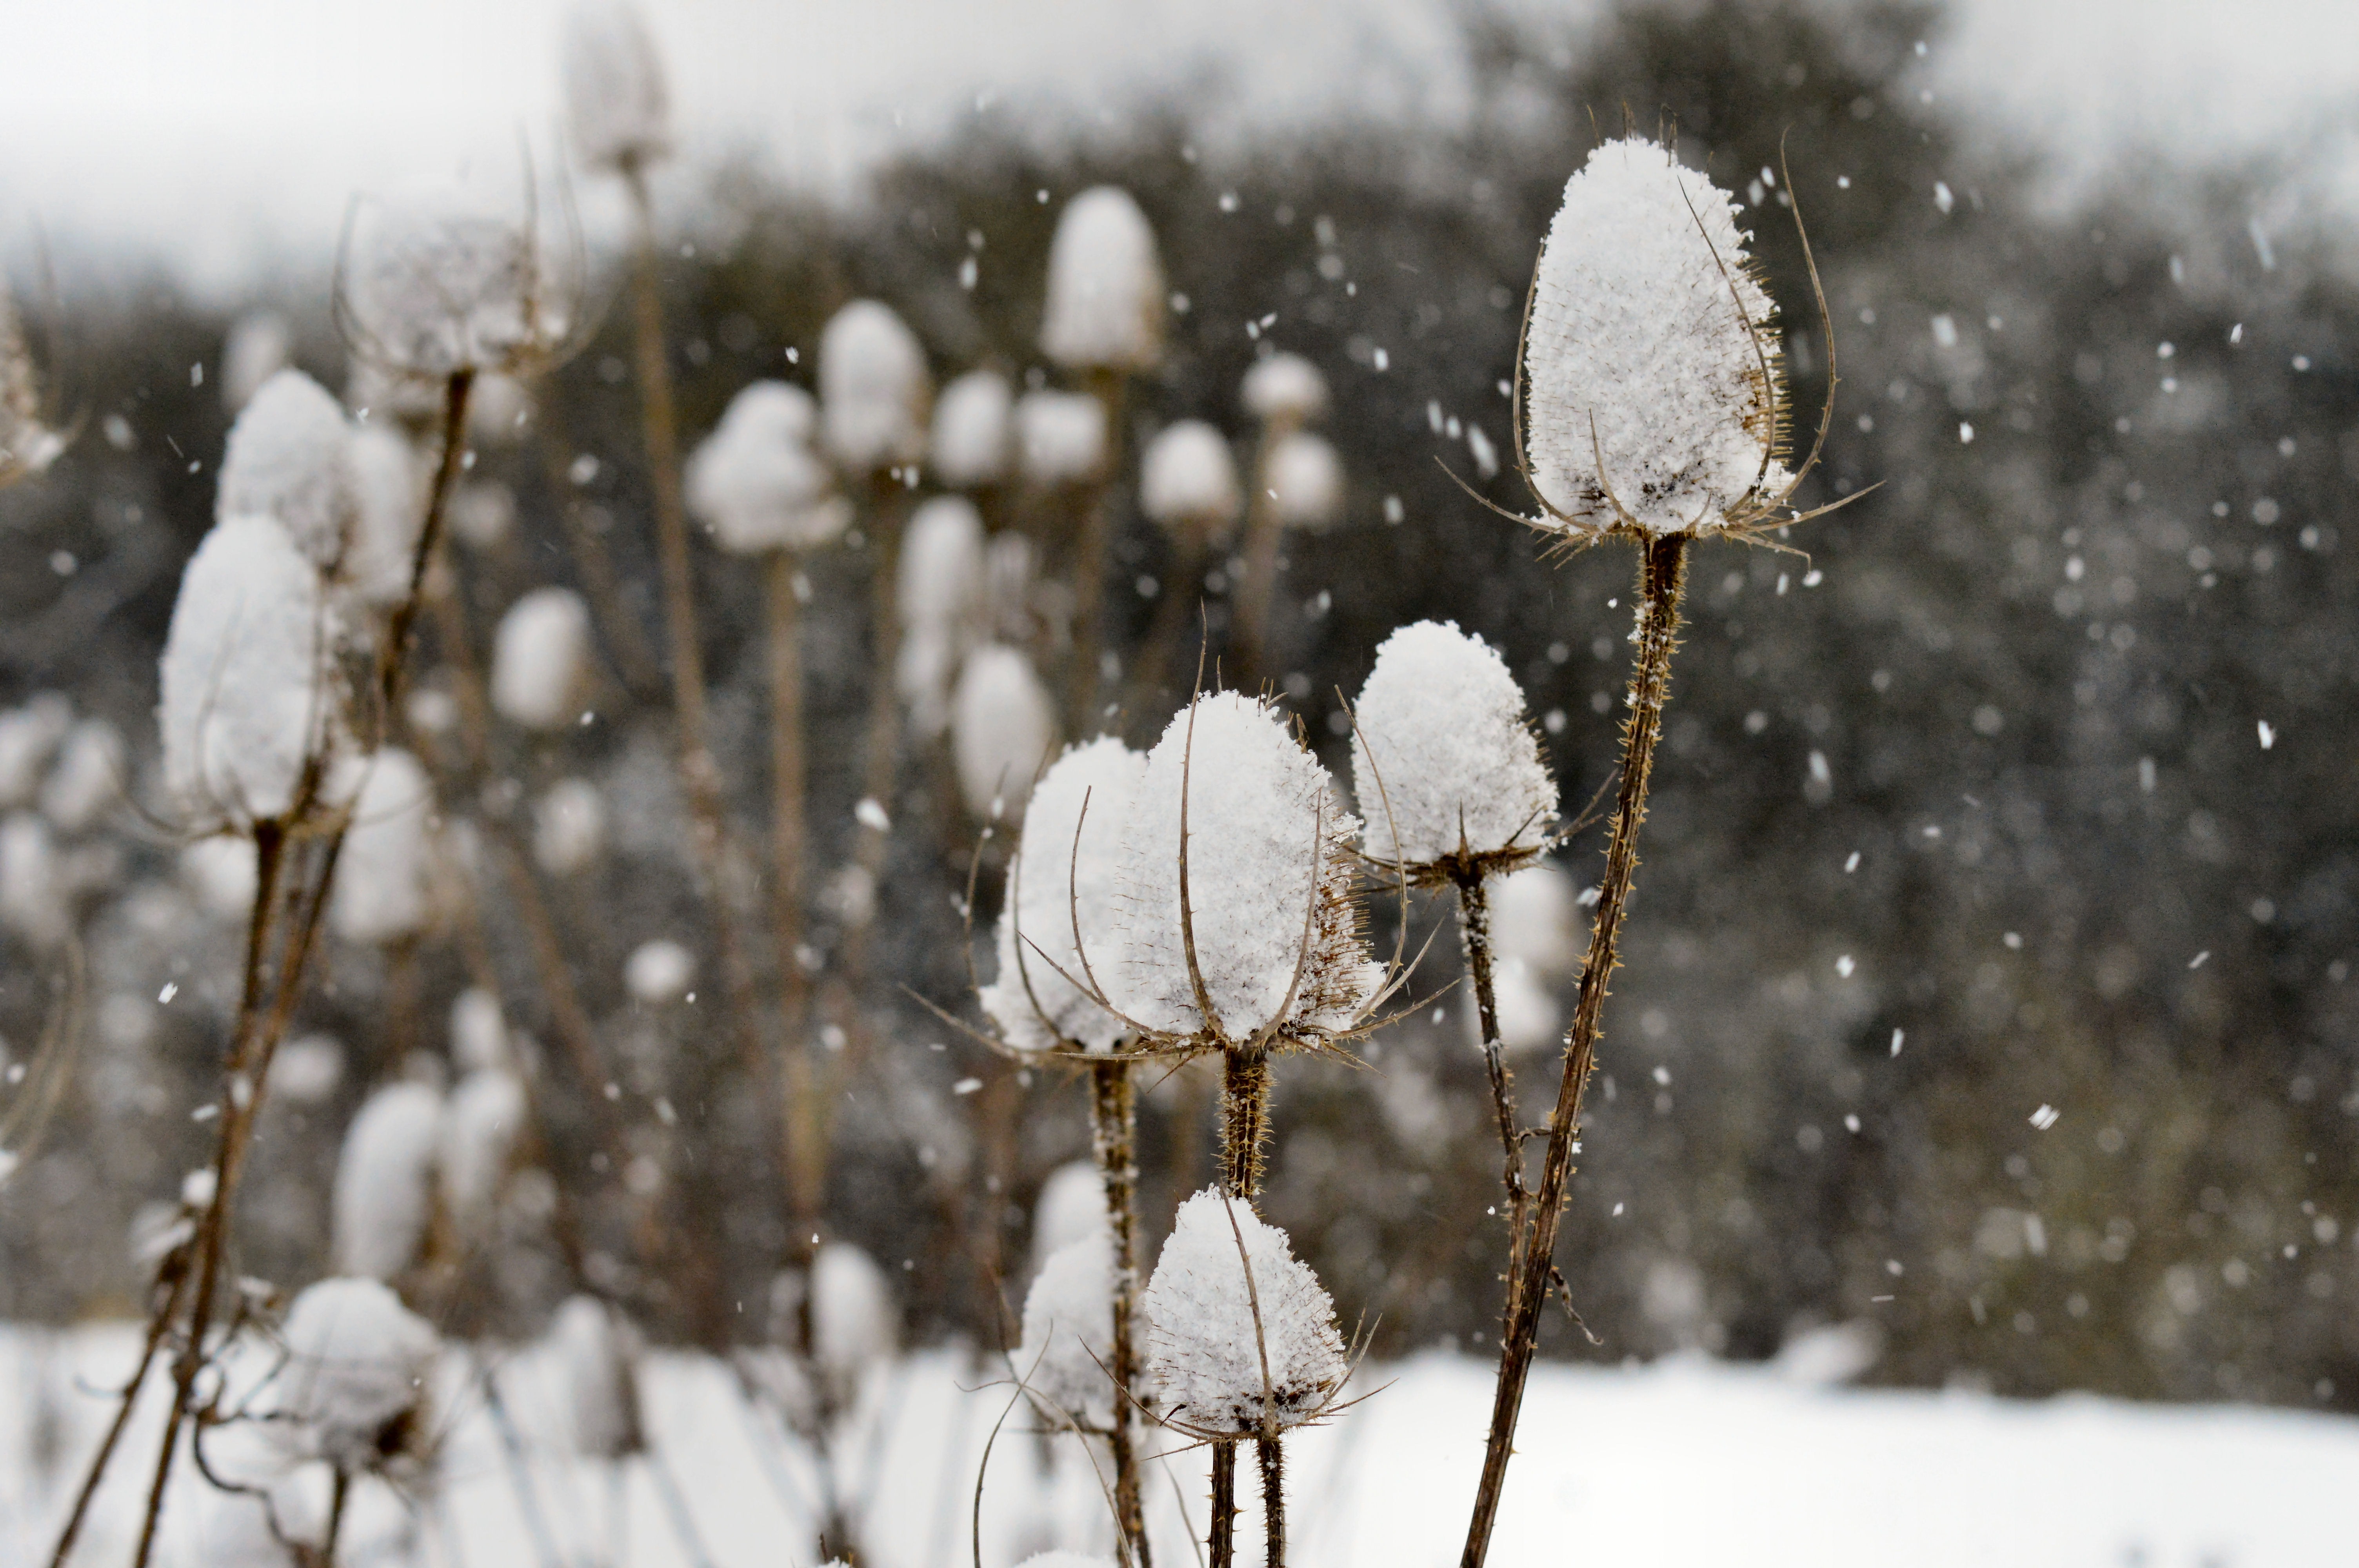
nature, branch, snow, winter, sharp, flower, frost, wild, ice, spring, weather, monochrome, flora, season, twig, thistles, freezing, rain and snow mixed, teasels